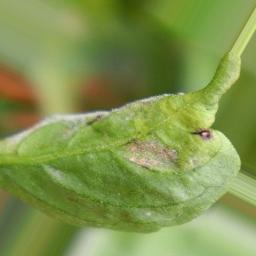
Label: powdery mildew